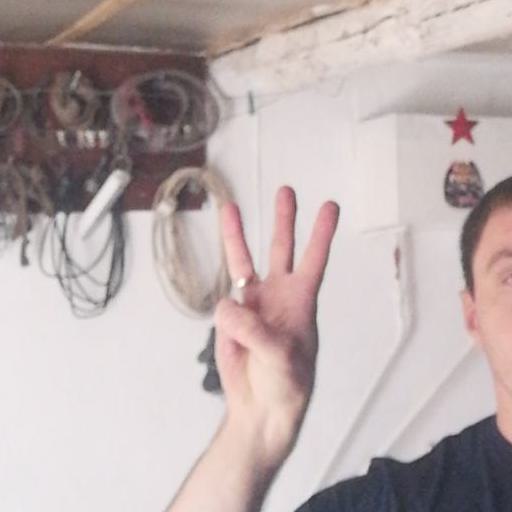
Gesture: three